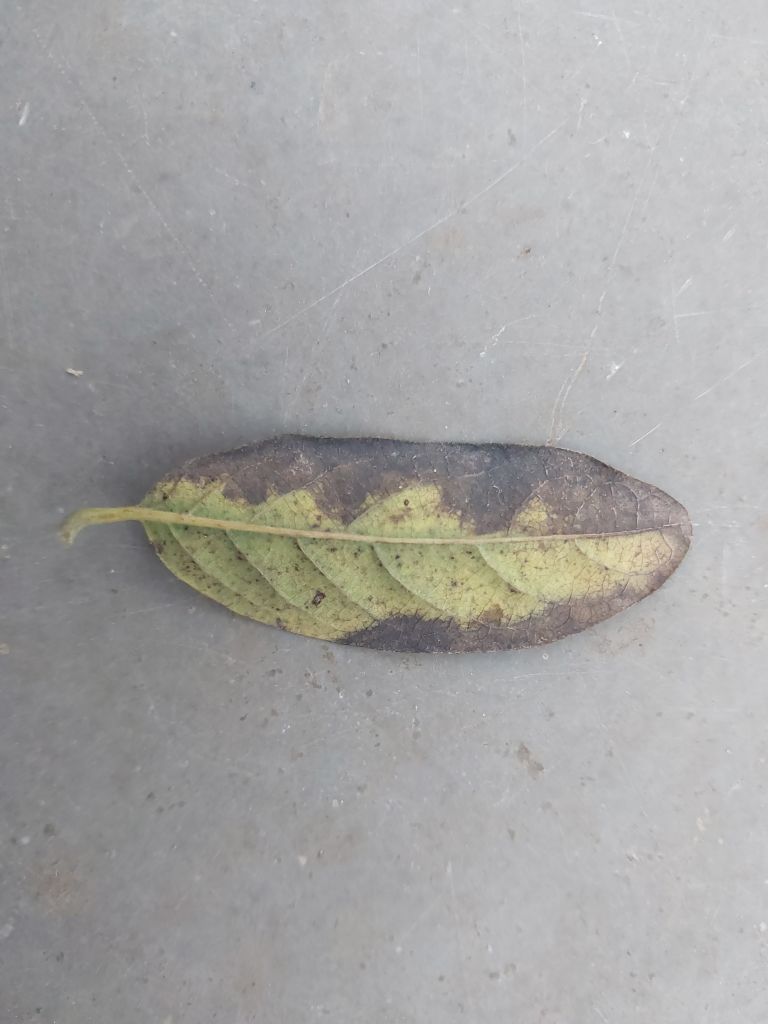
Disease label: Leaf spot on Leaves